Isobel Wylie Hutchison

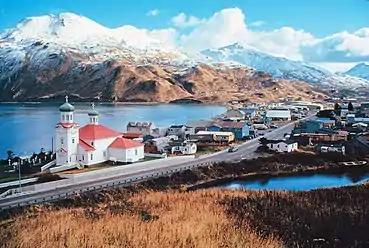
Unalaska in the Aleutian Islands.

They left on 10 November, in , and arrived at Head Point at four o'clock. The next day, a young Inuk called Isaac was paid to take her to Shingle Point. It was 20 degrees colder than the previous day, and Hutchison was forced to run behind the sled to keep warm. When she arrived at Shingle Point she was fed royally by three English ladies and Mr Webster, the Anglican minister. There was a school here, and she started to wonder about the effect the white teachers were having on the Eskimos: English was no use to them when they went back to their families. In addition, many illnesses were being brought in and several Eskimos were sick or had died. She stayed here for 13 days, and on 23 November, a group set off for Aklavik. It was so cold that they turned back after two hours. The next day was warmer, and two days later they reached Aklavik.